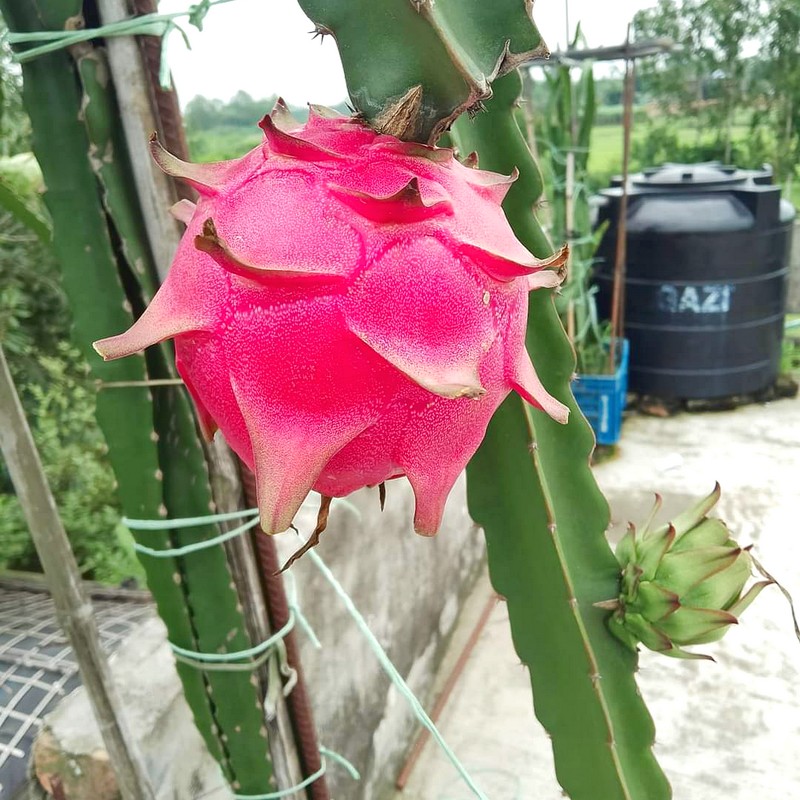
Label: Mature Dragon Fruit